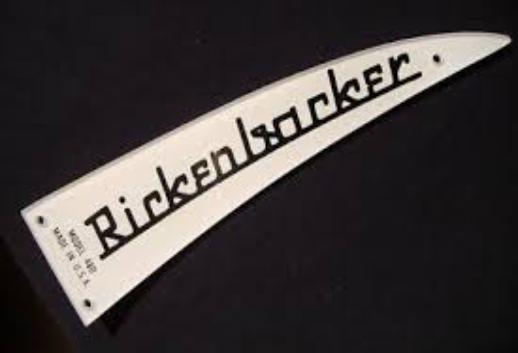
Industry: Electronic